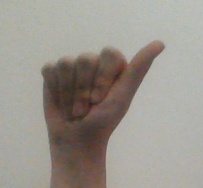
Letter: dhad